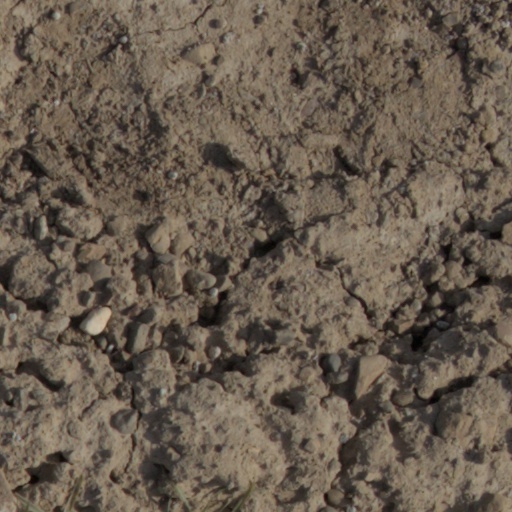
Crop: wheat